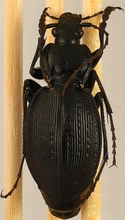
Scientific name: Carabus goryi
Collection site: Mountain Lake Biological Station NEON (MLBS), plot MLBS_009